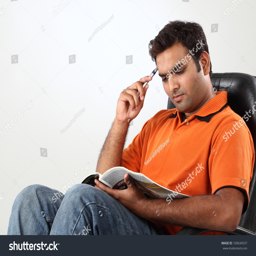
portrait of young man reading a book